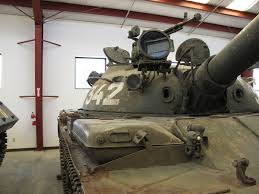
Label: T-62